Uyarndha Ullam

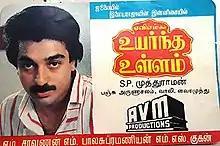
Theatrical release poster

Uyarndha Ullam is a 1985 Indian Tamil-language drama film directed by S. P. Muthuraman and produced by AVM Productions. The film stars Kamal Haasan and Ambika, while Radha Ravi, V. K. Ramasamy and Y. G. Mahendran play supporting roles. It revolves around a spoilt heir who lavishly squanders his inheritance, bringing ruin to his life. The film was released on 27 July 1985 and failed at the box office.